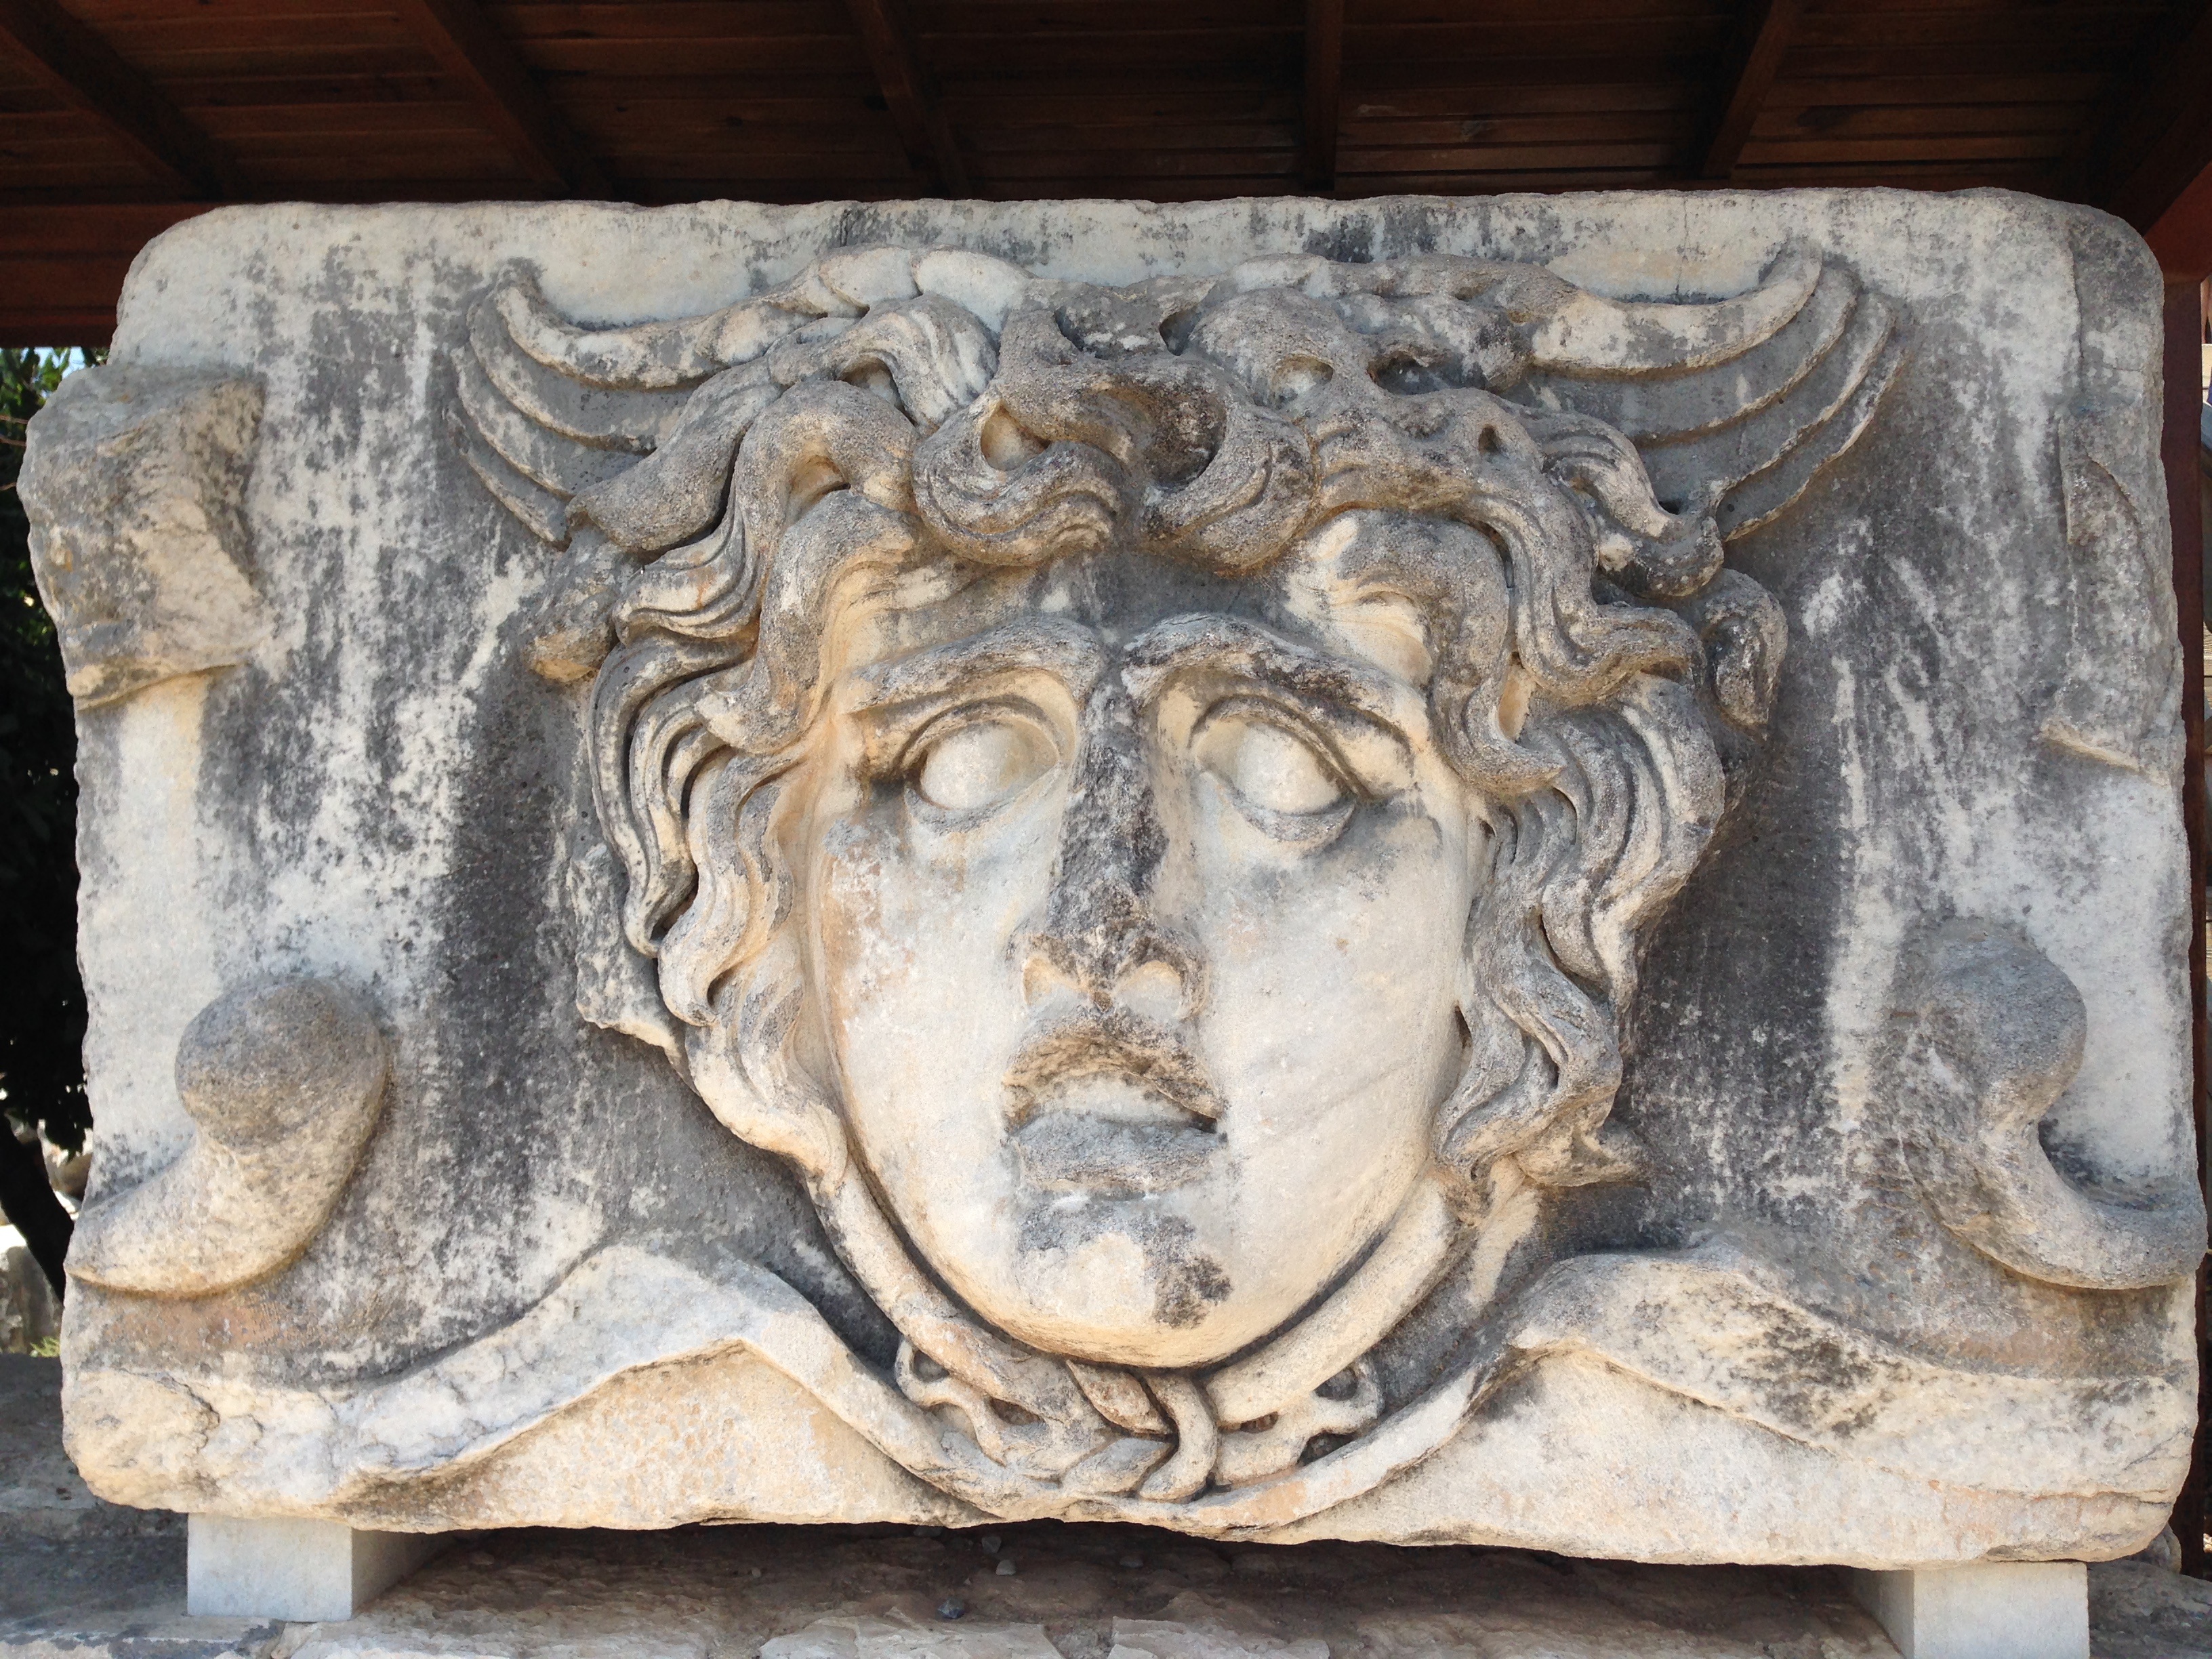
rock, wood, antique, ancient, medusa, sculpture, art, temple, carving, relief, apollo, archaeological site, stone carving, didim, didyma, temple of apollo, ancient history